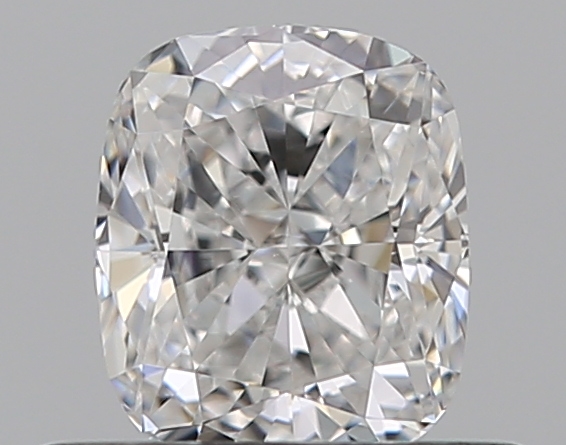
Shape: cushion
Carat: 0.5
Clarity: VVS2
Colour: D
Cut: EX
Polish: EX
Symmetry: VG
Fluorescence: F
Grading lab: GIA
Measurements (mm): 5 x 4.23 x 2.82